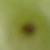
Crop: Tomato
Condition: alternaria-d